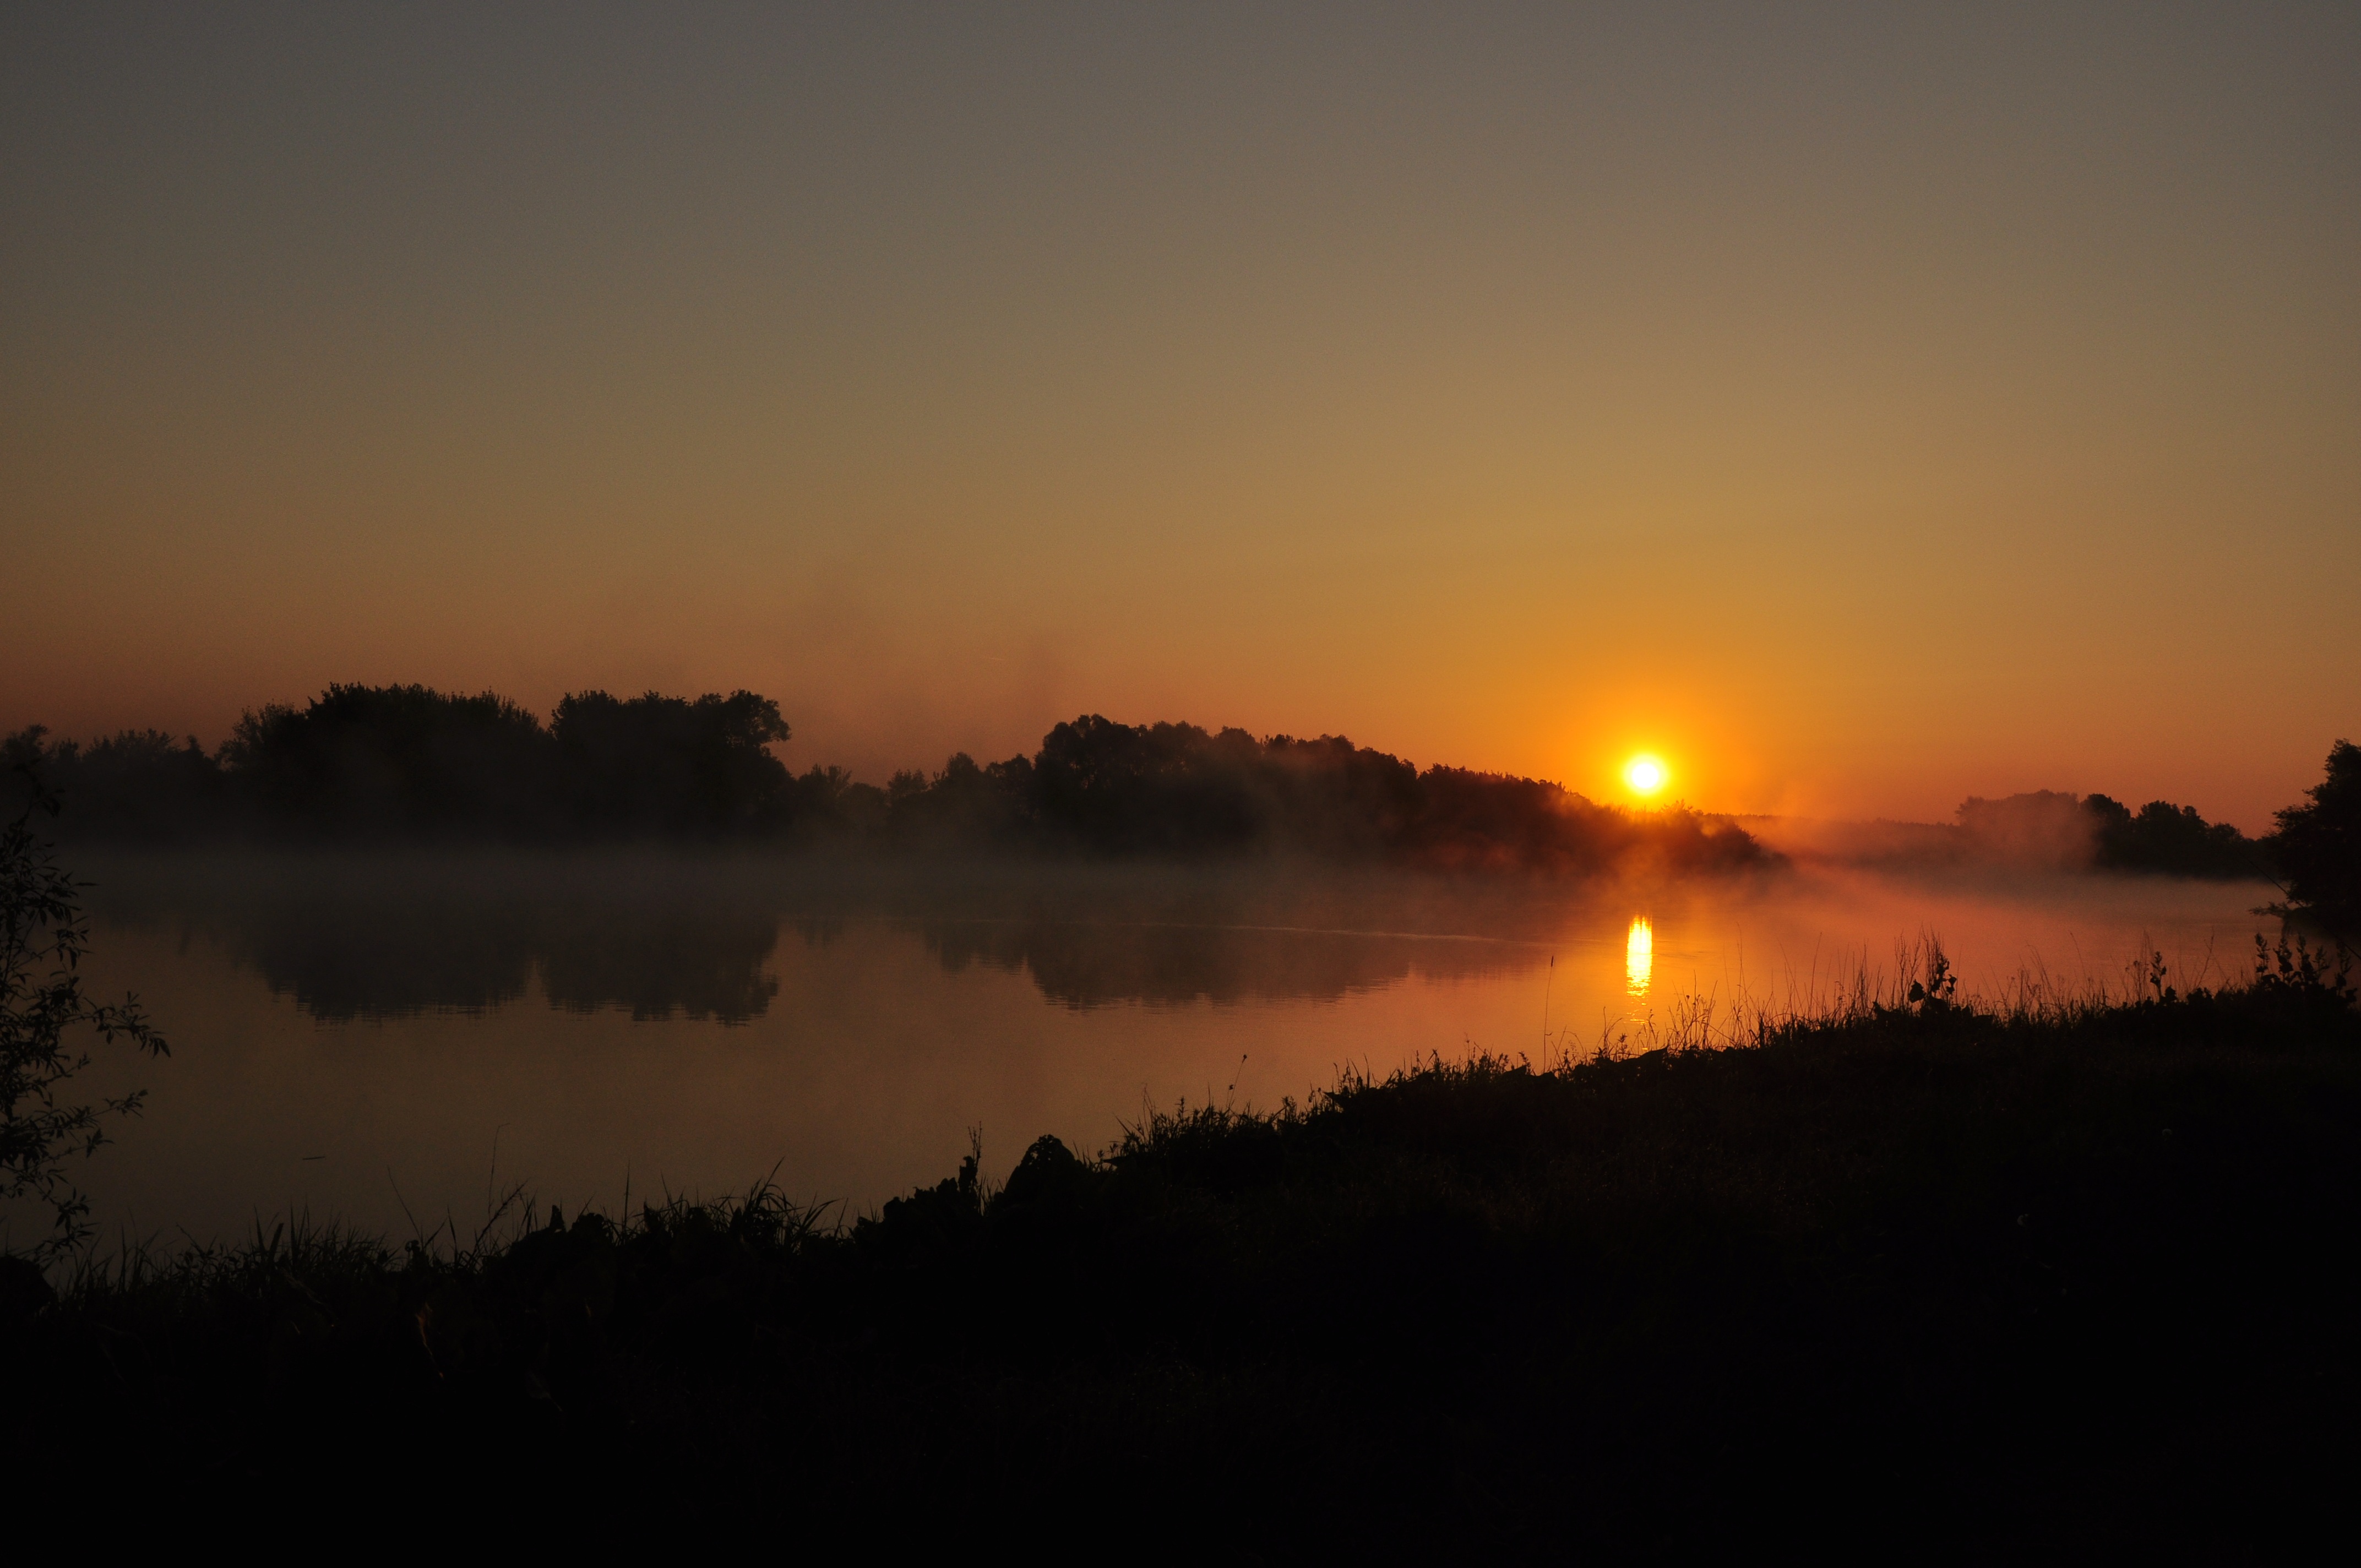
water, nature, cloud, sun, sunrise, sunset, mist, sunlight, morning, lake, dawn, atmosphere, river, dusk, evening, reflection, poland, loch, the sun, afterglow, atmospheric phenomenon, red sky at morning